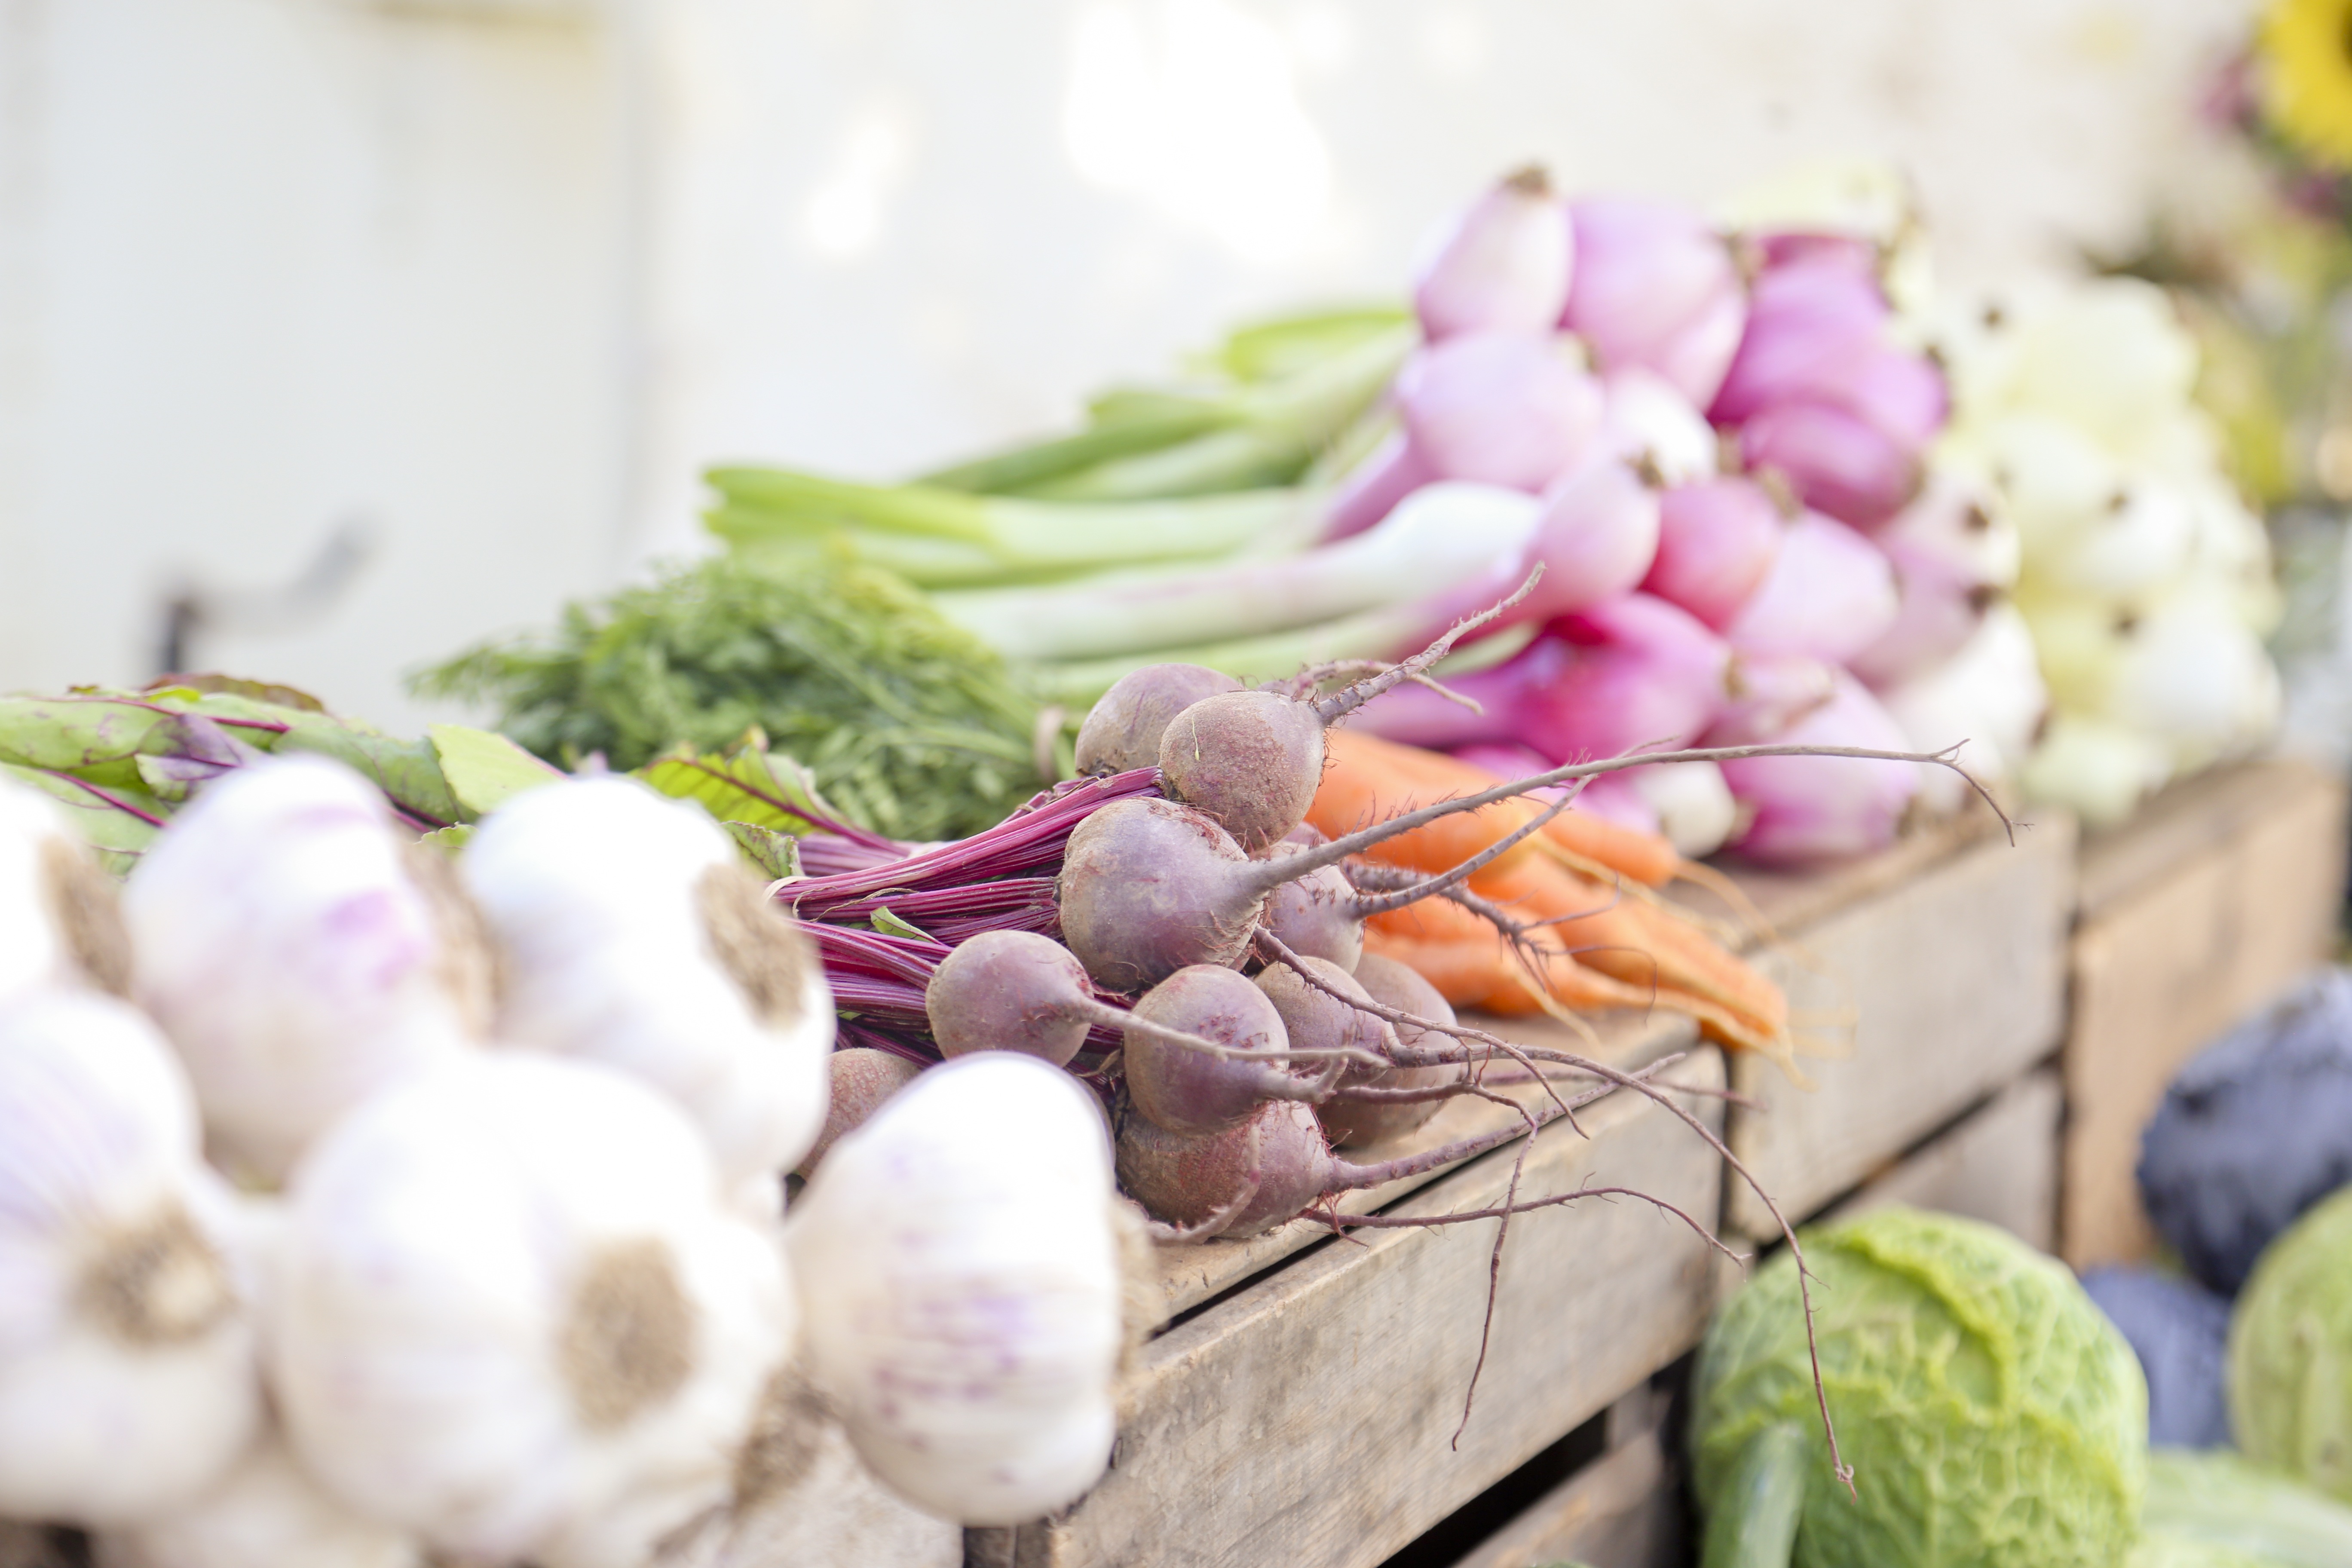
flower, food, produce, vegetable, farmers market, vegetables, beets, floristry, veggies, carrots, flower bouquet, floral design, flower arranging, veggie stand